East Melbourne

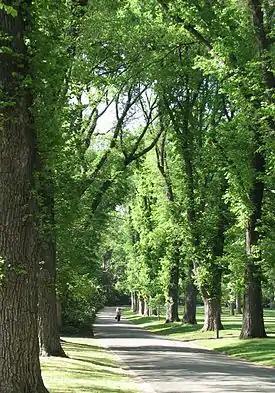
English Elm Tree avenue, Fitzroy Gardens

East Melbourne has many impressive Victorian era gardens with well-established plantings, the largest of which are the Treasury Gardens and the Fitzroy Gardens. Yarra Park in Jolimont is used for picnicking and, controversially, car parking for the MCG. Parliament Gardens, a small square with a fountain adjacent to Parliament House, was granted public space by the City of Melbourne in 1934 and a modern fountain feature was later constructed. Approximately 41% of East Melbourne is public parkland.